University of North Carolina at Chapel Hill student housing

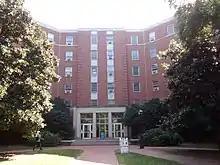
Ehringhaus Residence Hall

Ehringhaus, like Craige, was built in 1962 and is six stories in height and is the only building in its community. Its population is 640 students with thirteen resident advisors. This coed residence hall includes study rooms, kitchens, ice machines, a laundry room, a TV room, lounges, a recreation room and vending machines that are accessible by the residents. The hall is suite-style with outdoor corridor and balcony access. The second floor of Ehringhaus is home to the Service and Leadership Living-Learning Community. The Community is paired with the APPLES Service-Learning program and is designed for students who wish to be active in their community and take part in public service.